Parys Mountain

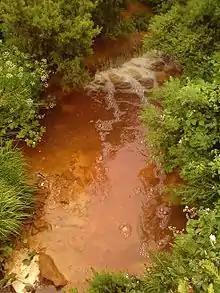
A stream running from the mine through Amlwch contaminated by iron salts

There is a waymarked trail around the mountain, giving views of Amlwch Port to the north and the nearby Trysglwyn wind farm to the south. Those wishing to explore the historic mine levels need to contact the Parys Underground Group.